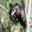
Label: possum